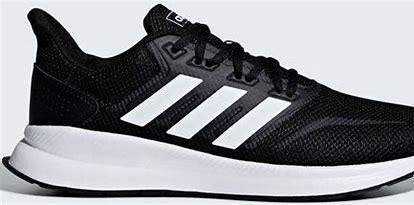
Brand: Adidas
Model: Runfalcon 5